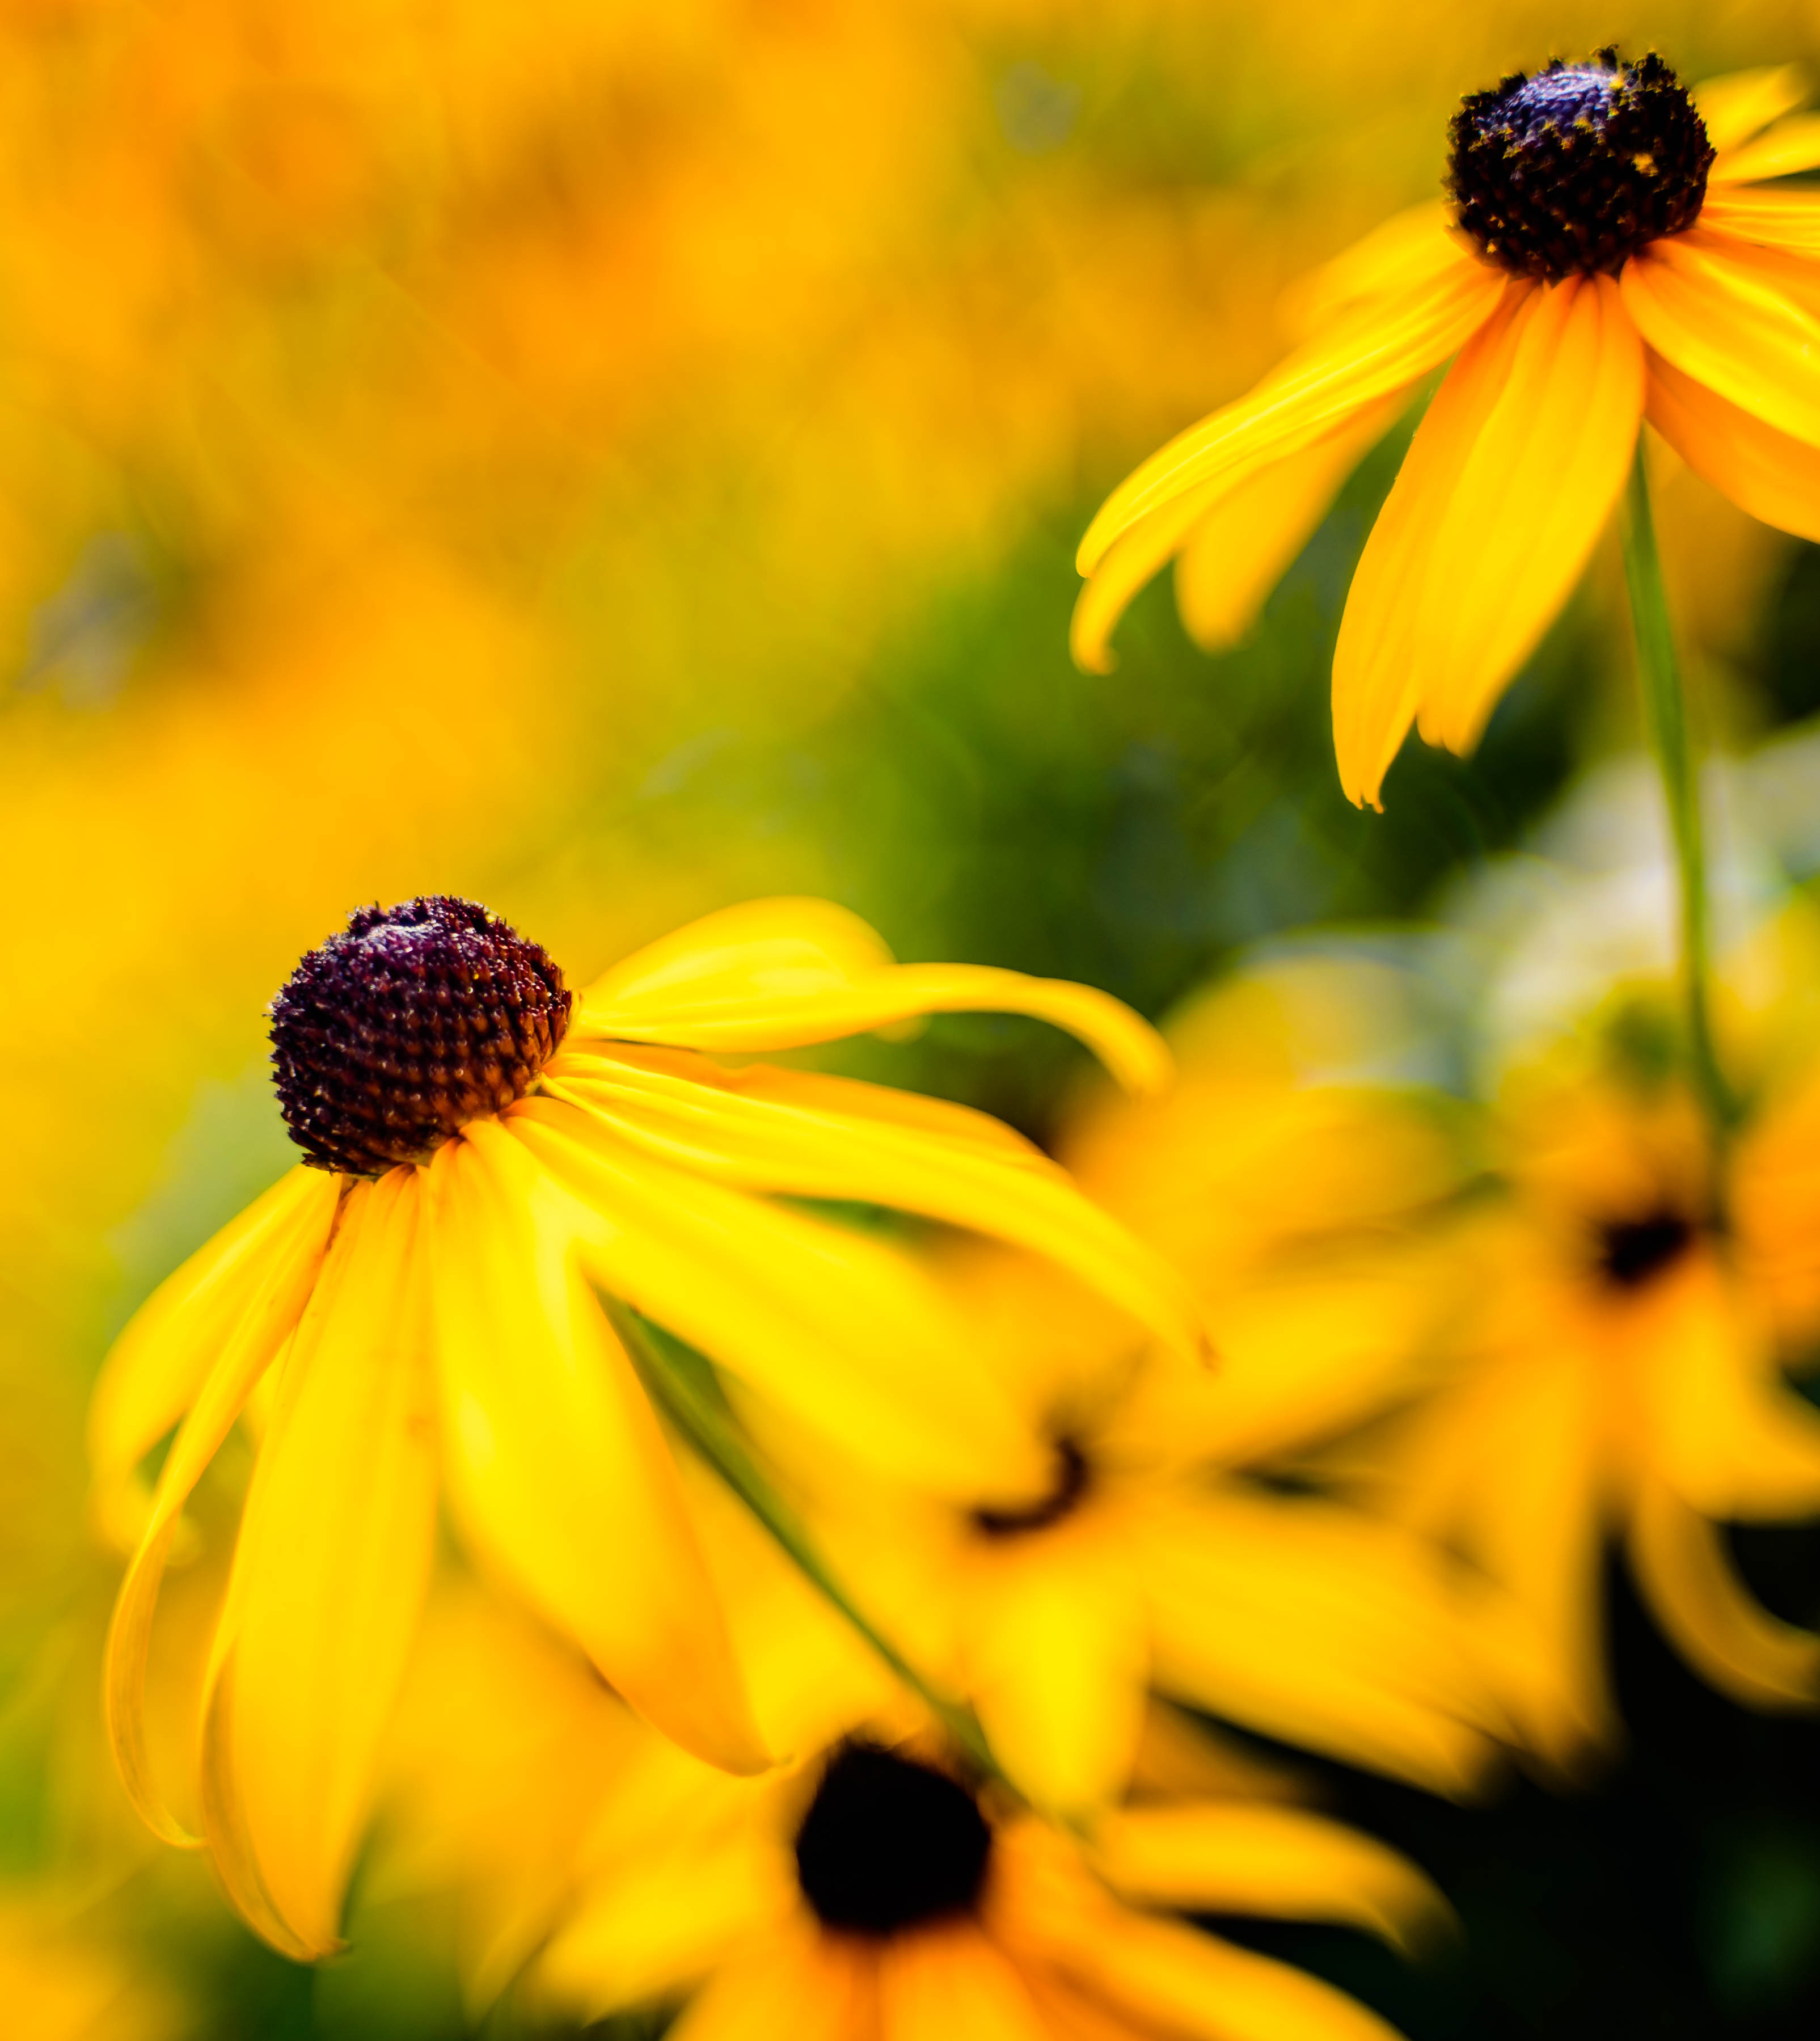
nature, bokeh, plant, photography, meadow, flower, petal, daisy, botany, nikon, yellow, flora, wildflower, close up, f14, publicdomain, 35mm, d750, nectar, macro photography, flowering plant, daisy family, land plant